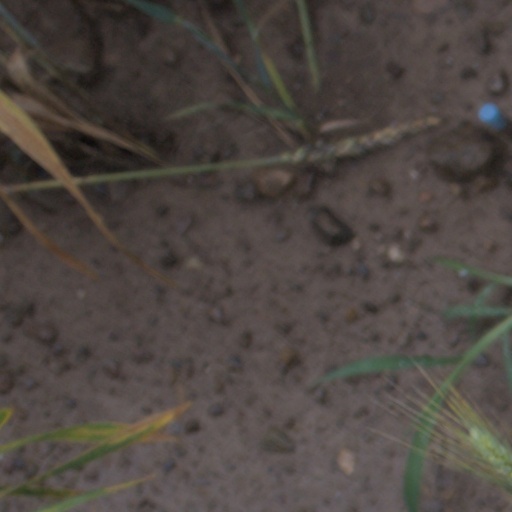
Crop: wheat